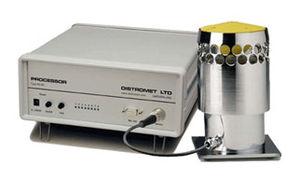
Le capteur de gouttellettes, ou disdromètre, model RD-80 mesure la distribution de diamètres des gouttes de pluie. Il travaille de concert avec un pluviomètre. L'appareil classe les gouttes plus vingt diamètres allant de 0,3 mm à 5,4mm. On utilise ses résultats pour obtenir la densité par diamètre, la réflectivité radar, le contenu en eau liquide et les flux d'énergie. La pluie tombant sur l'appareil déplace la plaque au sommet qui est relié à un capteur de charge qui transforme le mouvement en impulsion électrique proportionnelle à la masse de la goutte.
Un capteur de gouttelettes, ou disdromètre, est un instrument utilisé en météorologie pour mesurer la distribution de diamètre des hydrométéores ainsi que leur vitesse de chute. La distribution de diamètre et le nombre de particules de chaque diamètre permet de calculer le taux de précipitations ce qui aide dans l'étalonnage des appareils de télédétection comme le radar météorologique. La vitesse de chute est reliée, quant à elle, à la phase des précipitations, on peut distinguer avec cet appareil la pluie, de la bruine, de la neige, de la grêle ou du grésil sans observateur humain. Cet appareil est utilisé en recherche, dans les stations météorologiques automatiques ou comme capteur de précipitations le long des pistes d'aéroports.